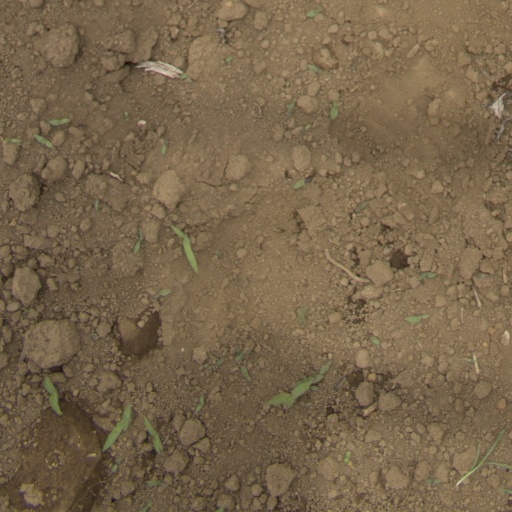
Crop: Jerusalem artichoke